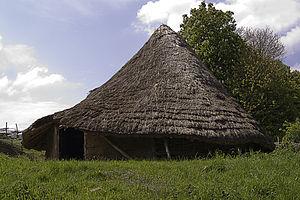
L’âge du fer est une période archéologique caractérisée par l'usage de la métallurgie du fer et faisant généralement suite à l'âge du bronze. Cependant, les limites chronologiques de l'âge du fer varient considérablement selon l'aire culturelle et géographique considérée. Ainsi peut-il être considéré comme appartenant à la Préhistoire, à la Protohistoire ou l'Histoire selon les aires géographiques considérées.